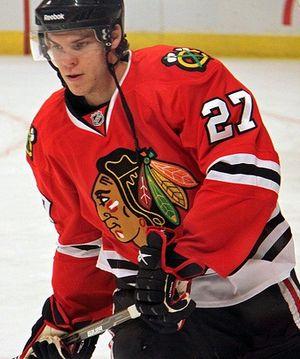
Jérémy Morin est un joueur professionnel américain de hockey sur glace évoluant à la position d'ailier gauche.